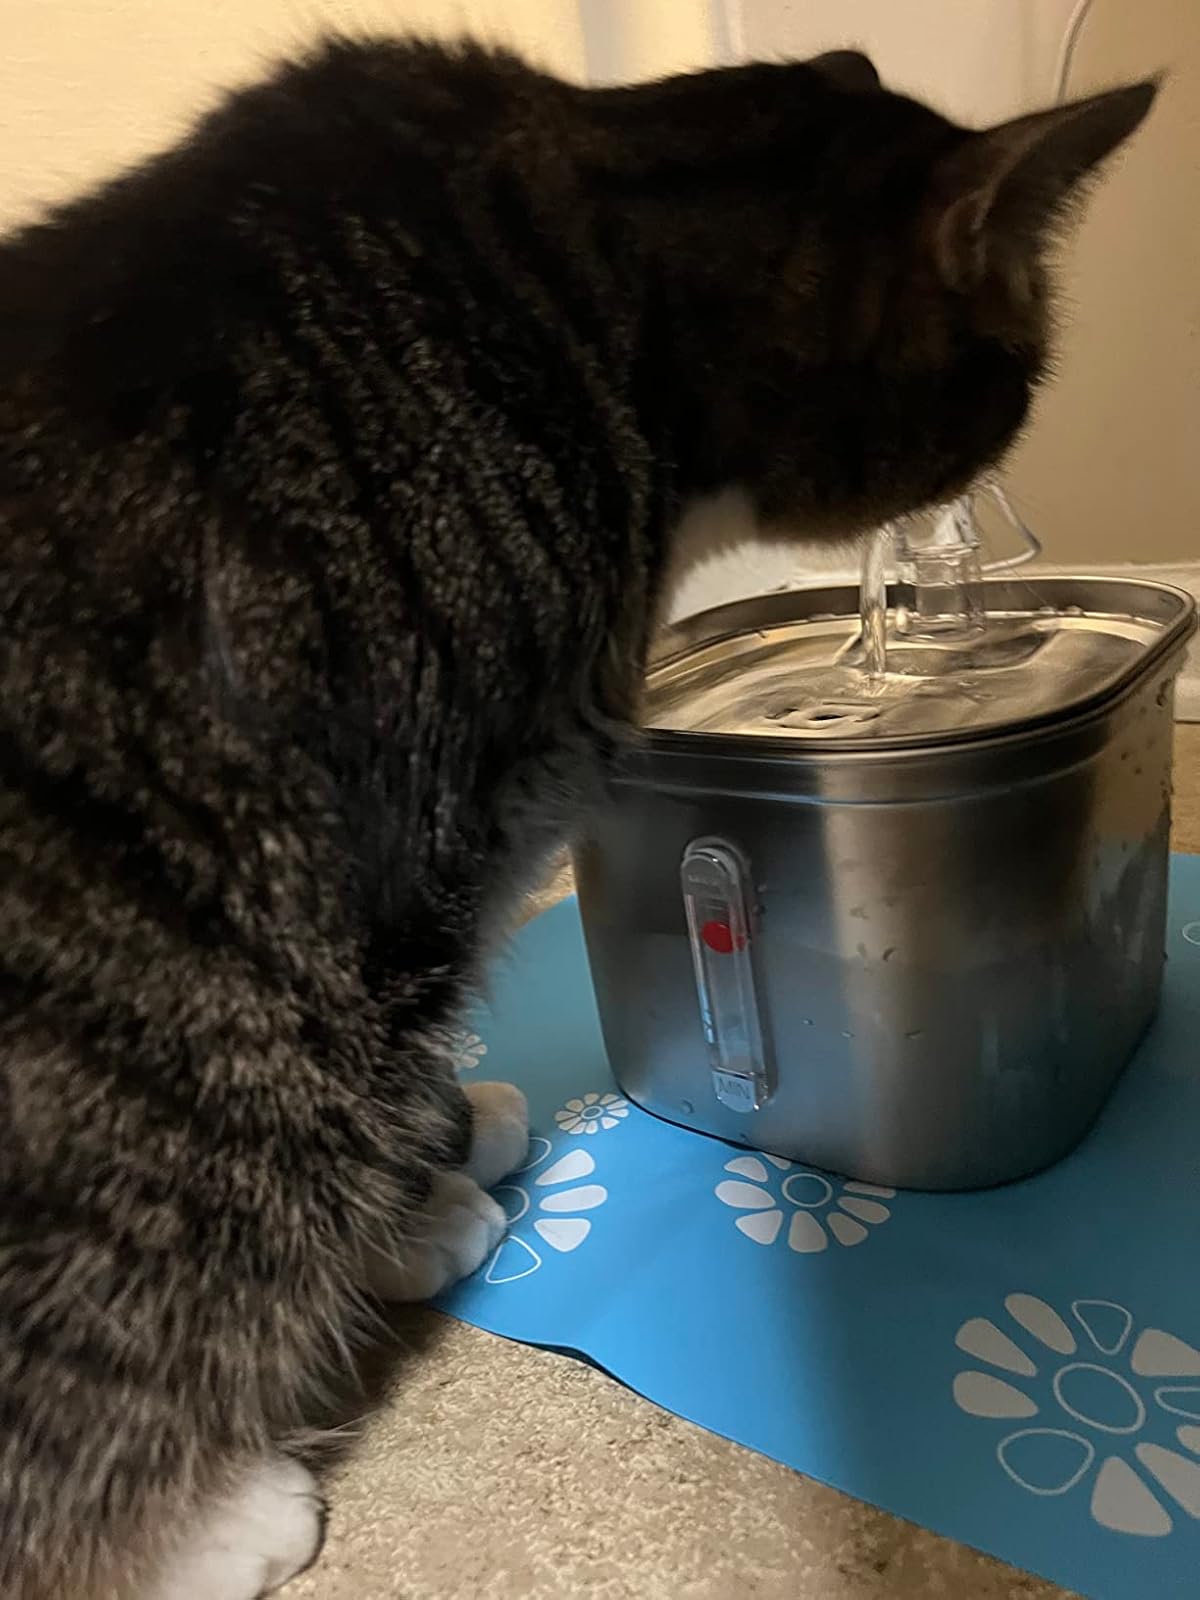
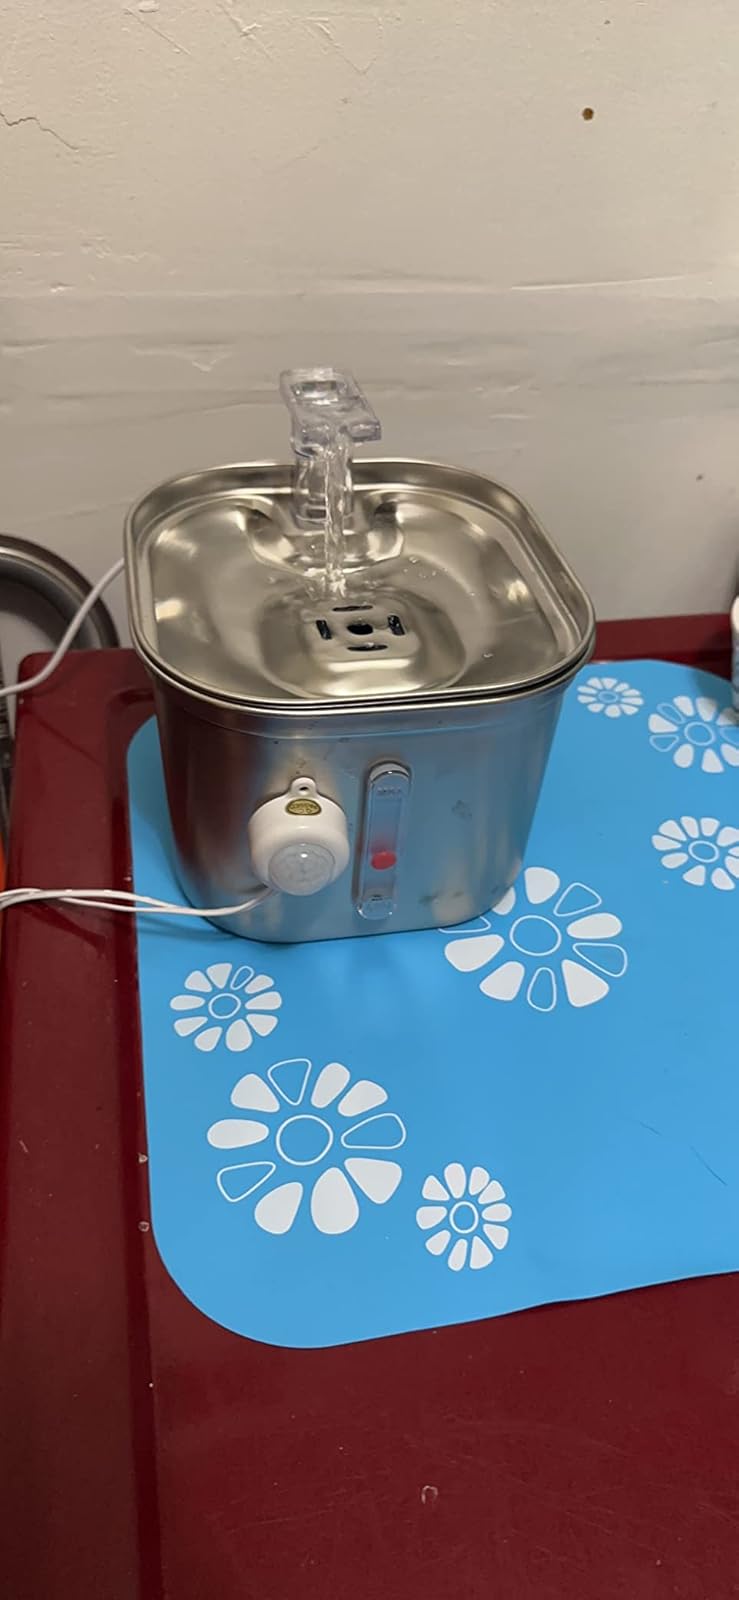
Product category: items_bowl
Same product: yes